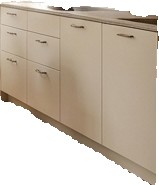
Surface category: worktop